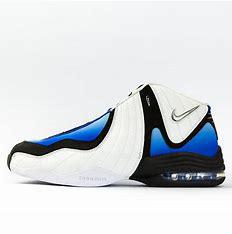
Brand: Nike
Model: Air 3